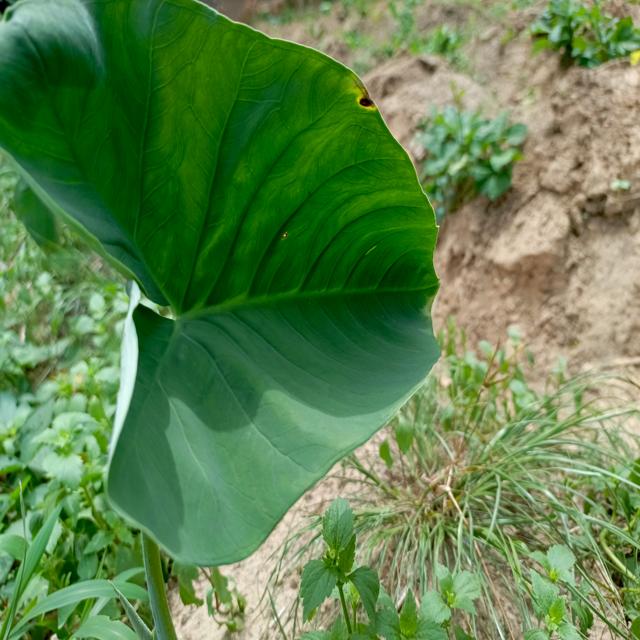
Label: Early_Blight